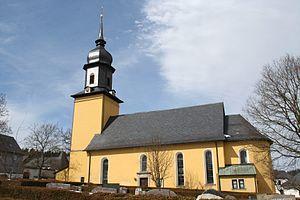
Geroldsgrün est une commune de Bavière, située dans l'arrondissement de Hof, dans le district de Haute-Franconie.